Petrillo Music Shell

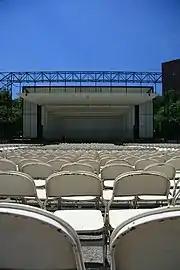
View of the bandshell from the seats.

Concerts began at the band shell in August 1931. In July 1932, Franklin Delano Roosevelt made a campaign stop at the bandshell on his way to make his acceptance speech as the Democratic nominee for president at the 1932 Democratic National Convention at Chicago Stadium.